Mark Consuelos

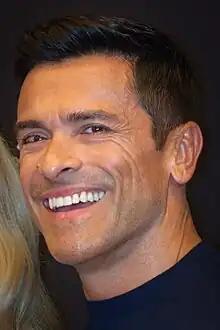
Consuelos in 2023

Mark Andrew Consuelos (born March 30, 1971) is an American actor and talk show host. He rose to prominence as a television actor on the ABC soap opera "All My Children" for his portrayal of Mateo Santos (1995–2002, 2010), and subsequently as Hiram Lodge on The CW drama "Riverdale" (2017–2023). Consuelos currently co-hosts the daytime talk show "Live with Kelly and Mark" with his wife Kelly Ripa.